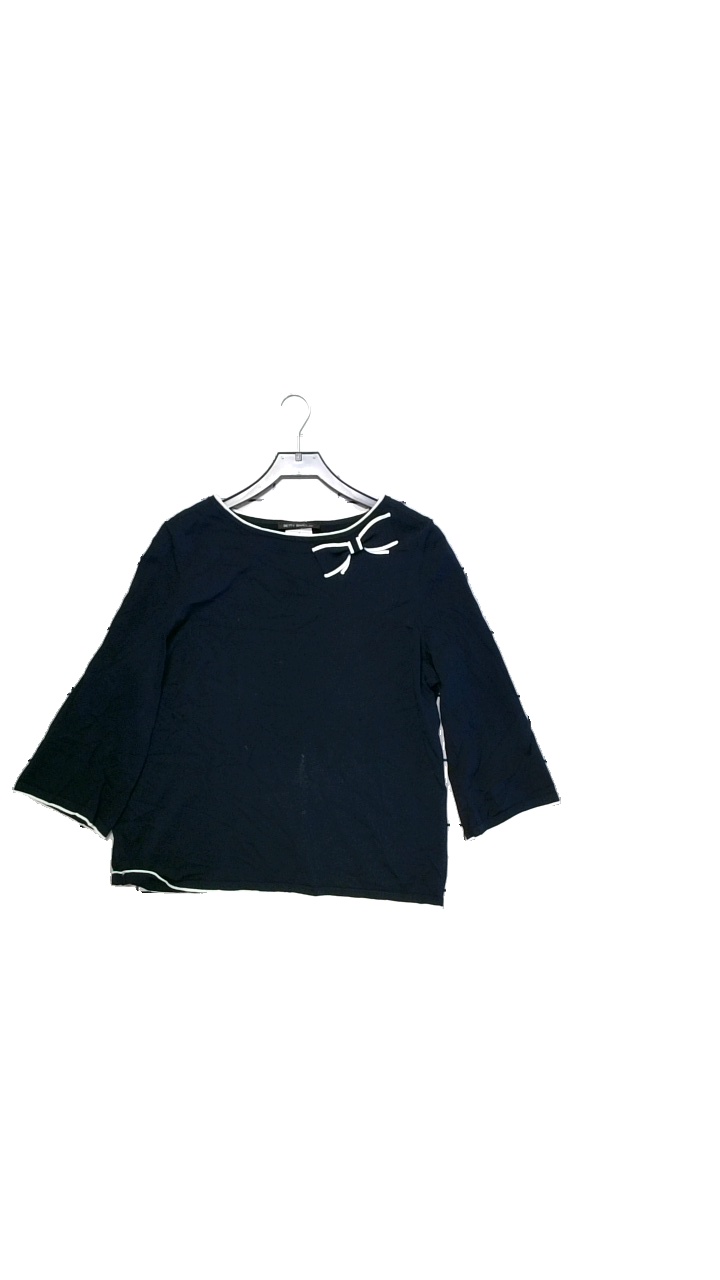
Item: Top (Ladies)
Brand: Betty Barkley
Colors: Blue
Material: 65% viscose, 35% polyamide
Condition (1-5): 5
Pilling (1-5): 5
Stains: Minor
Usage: Reuse
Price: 50-100